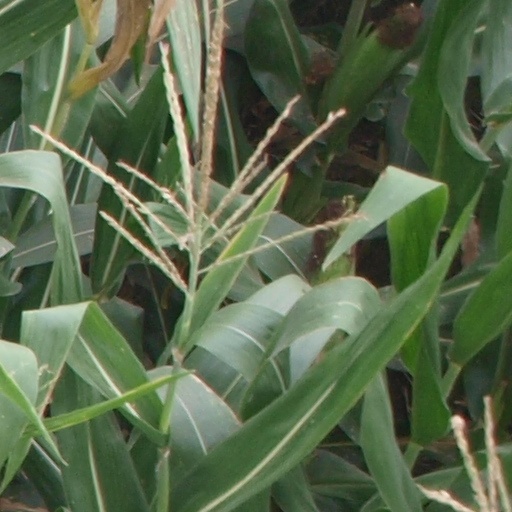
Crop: maize; corn